Edward Dale (burgess)

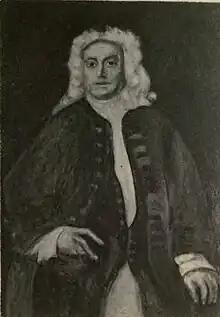

Edward Dale ( – 1695) was a Royalist who emigrated to Virginia, where he held various offices in Lancaster County, Virginia including as a member of the House of Burgesses.